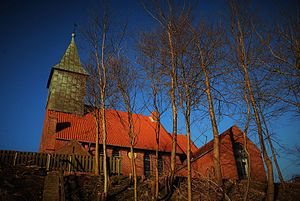
Egernsund Kirke
Egernsund Kirke, Egernsund
Egernsund Kirke er opført i perioden 1907-1909 og officielt indviet den 22. september 1909. De dekorative, glaserede sten der er omkring vinduerne, ved indgangen og ved alteret stammer fra Rendbjerg teglværk, og de røde håndstrøgne sten stammer fra Hüttmanns teglværk. Kirken er tegnet af Richard Jepsen Dethlefsen, som var professor i Königsberg, Østpreussen. Han stammede imidlertid oprindeligt fra Grønland Teglværk i Egernsund, hvor slægten også ejede andre af byens teglværker. Det var arkitektens far som donerede kirken til byen og flere af teglværkerne leverede stenene til den. Kirken er beliggende direkte ved Flensborg Fjord. Ved kirken fører en trappe ned til stranden.